Carlos Acosta

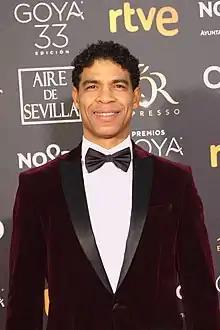
Acosta in 2019

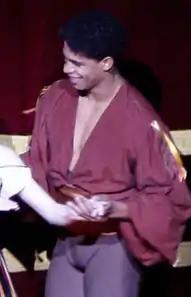
Acosta after dancing "Tzigane", Royal Opera House, March 2008

Carlos Yunior Acosta Quesada (born 2 June 1973) is a Cuban-British ballet director and retired dancer who is director of the Birmingham Royal Ballet. He danced with many companies, including the English National Ballet, National Ballet of Cuba, Houston Ballet and American Ballet Theatre. He was a permanent member of The Royal Ballet from 1998 to 2015. In 2003, he was promoted to principal guest artist, a rank that reduced his commitment, enabling him to concentrate on a growing schedule of international guest appearances and tours. He celebrated his farewell after 17 years at The Royal Ballet, dancing his last performance in November 2015 in "Carmen", which he both choreographed and starred in.